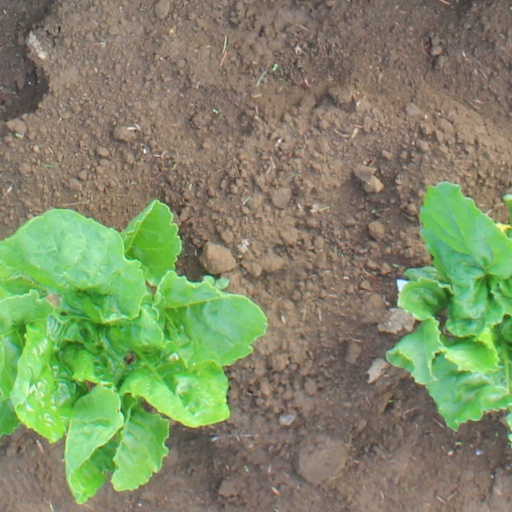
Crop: sugar beet